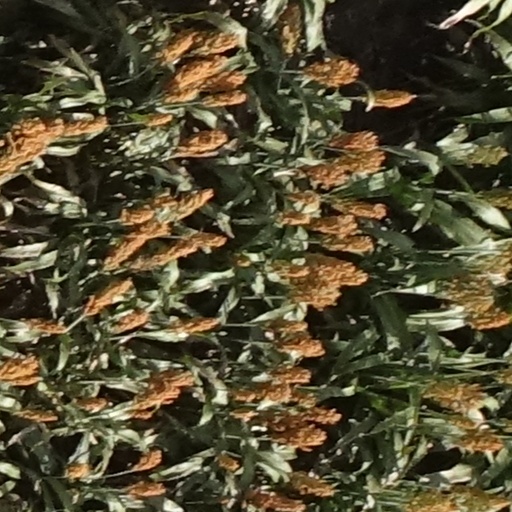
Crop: sorghum